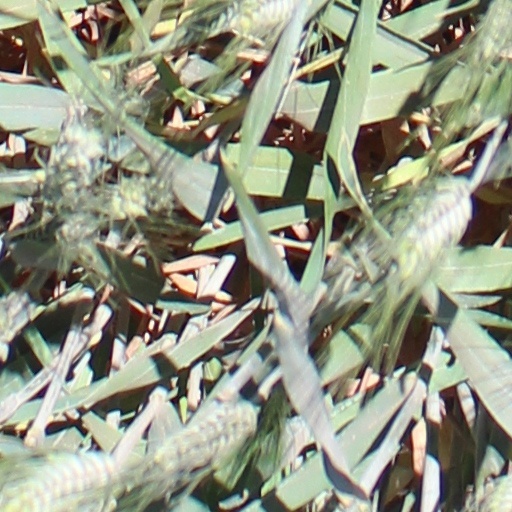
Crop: wheat